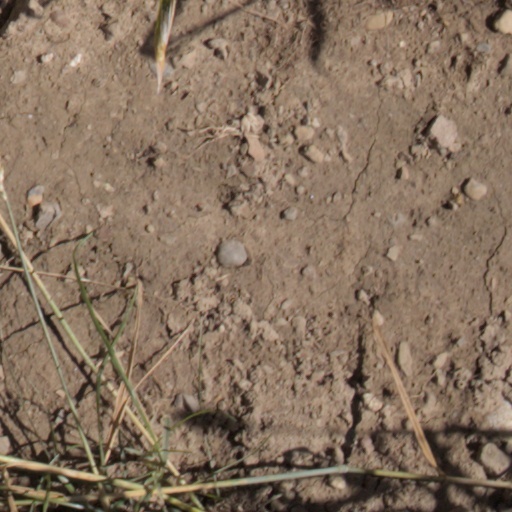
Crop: wheat